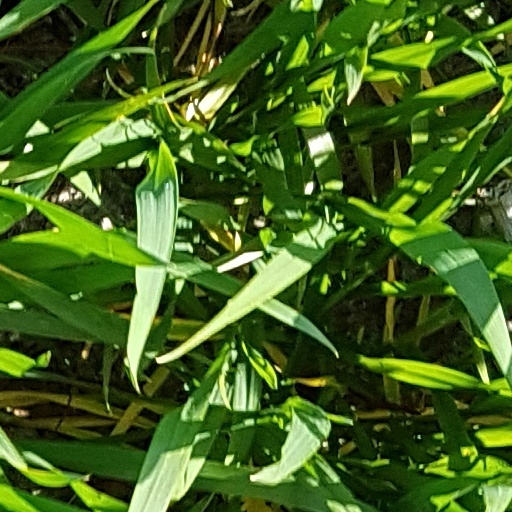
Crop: wheat